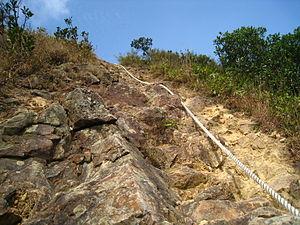
Tiu Shau Ngam est une montagne de Hong Kong située dans les Nouveaux Territoires, à l'est du district de Sha Tin. Elle s'élève à 588 mètres d'altitude à l'ouest de la crête du Ngau Ngak Shan, dans le parc rural de Ma On Shan, et son sommet est aussi bien l'un des plus célèbres de la région que des plus dangereux à gravir.